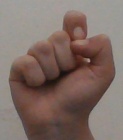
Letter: fa